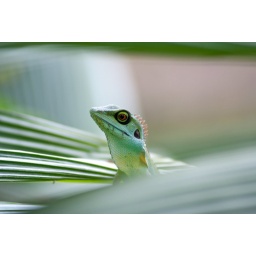
Living lizard in the tropical forest tree branch